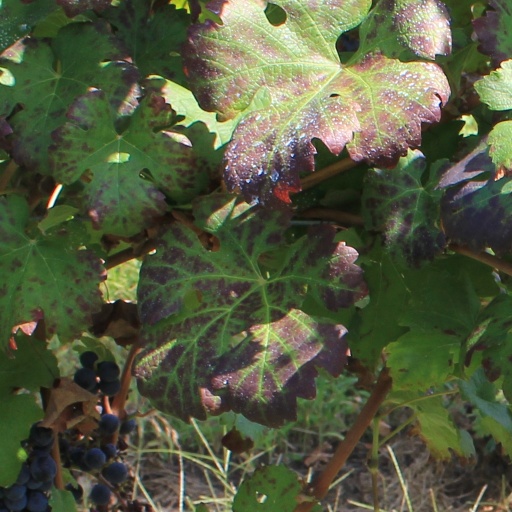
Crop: grape